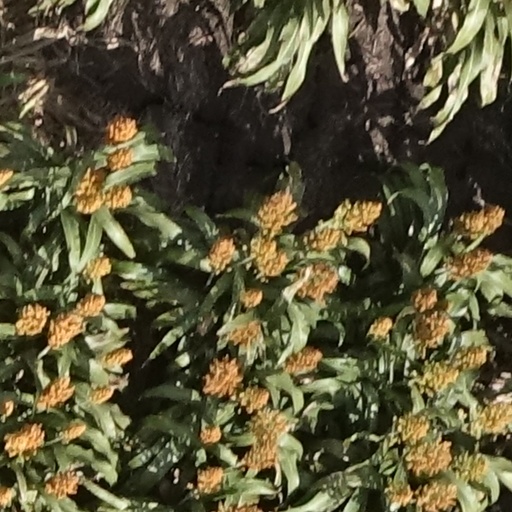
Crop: sorghum